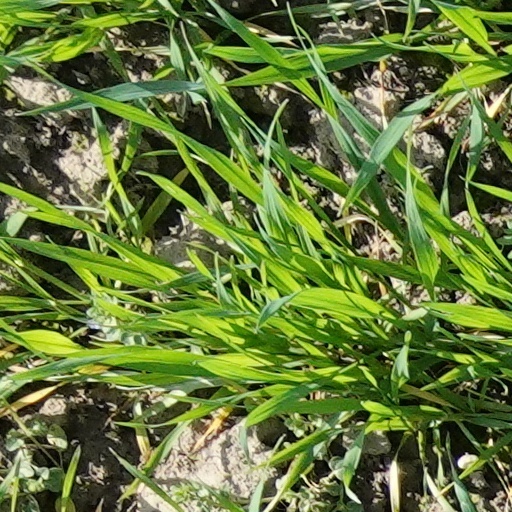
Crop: wheat